Leo Prendergast

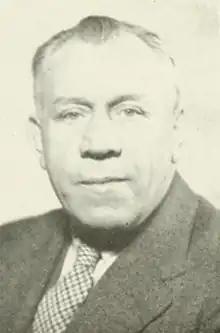
Prendergast pictured in "Epitome 1946", Lehigh yearbook

Leo F. Prendergast (August 25, 1902 – September 1967) was an American football player and coach of football and basketball. He served as the head football coach at Lehigh University from 1943 to 1945, compiling a record of 3–15–1. P Prendergast was also head basketball coach at Lehigh from 1943 to 1946, tallying a mark of 9–41.